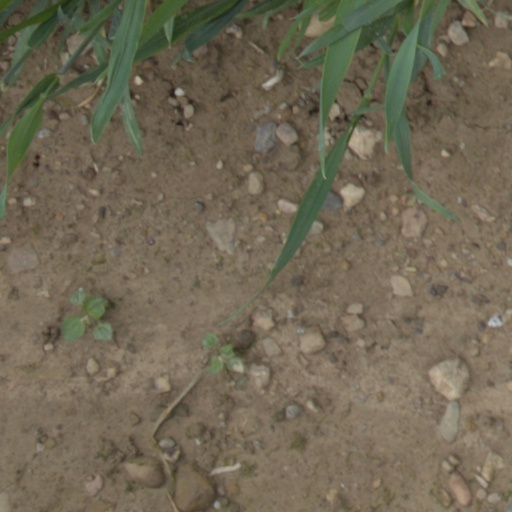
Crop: wheat